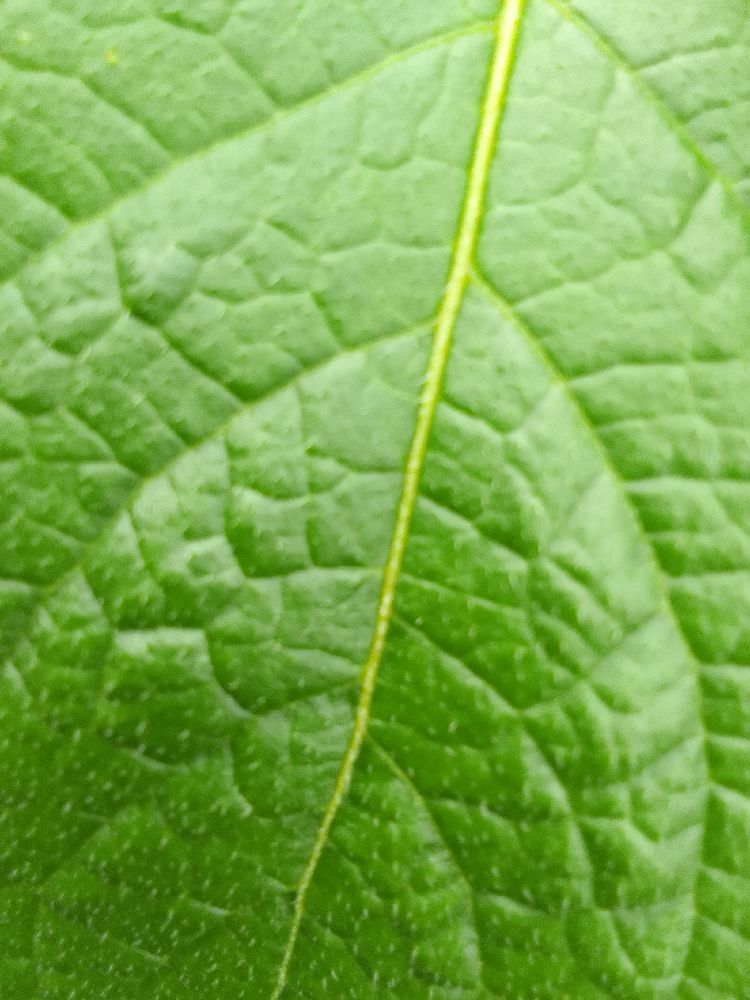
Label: Healthy